Claudio Bunster

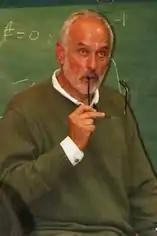
Claudio Bunster at theoretical physics seminar in Valdivia, Chile.

Claudio Bunster Weitzman (born April 15, 1947) is a Chilean theoretical physicist. Until 2005 his name was Claudio Teitelboim Weitzman.